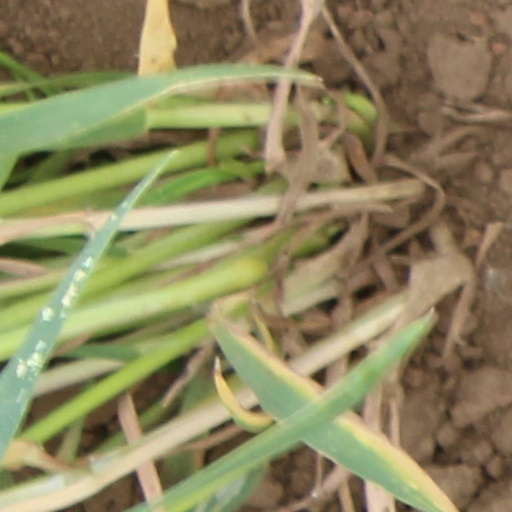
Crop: wheat